Shin-Hakushima Station

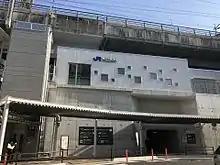
The westbound station building in March 2017

The JR West station consists of two staggered side platforms serving two tracks. Each platform is accessed through a separate station building. A convenience store is located in the westbound ticket hall. Outside the ticket barriers, there is an underpass connecting the two buildings. A dedicated walkway connects the JR West and Astram Line stations.